Iconography of Shiva temples in Tamil Nadu

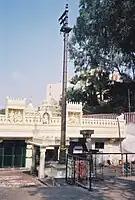
The "Dvajasthamba" ("kodi maram" or flag staff) of a temple

Somaskanda derives from Sa (Shiva) with Uma (Parvati) and Skanda (child Murugan). It is the form of Shiva where he is accompanied by Skanda the child and Paravati his consort in sitting posture. Though it is a Sanskrit name, it is a Tamil concept and Somaskandas are not found in North Indian temples. In the Tiruvarur Thygarajar Temple, the principal deity is Somaskanda under the name of Thyagaraja. All temples in the Thygaraja cult have images of Somaskanda as Thyagarajar - though iconographically similar, they are iconologically different. Architecturally when there are separate shrines dedicated to the "utsava" (festival deity) of Somaskanda, they are called Thyagaraja shrines. Unlike Nataraja, which is a Chola development, Somaskanda was prominent even during the Pallava period much earlier to Cholas. References to the evolution of the Somaskanda concept are found from Pallava period from the 7th century A.D. in carved rear stone walls of Pallava temple sanctums. There are 40 such images of Somaskanda found in different temples including the Kailasanthar temple at Kanchipuram. Most of the images are attributed to Rajasimha Pallava (700-728 A.D.), Mahendra Pallava (580-630 A.D.), Narasimha Pallava (630-668 A.D.) and Parameswara Pallava (670-700 A.D.). Somaskanda was the principal deity during the Pallava period replacing "lingam", including the temples at Mahabalipuram, a UNESCO world heritage site. But the cult was not popular and Somaskanda images were relegated to subshrines. Sangam literature does not mention Somaskanda and references in literature are found in the 7th century "Tevaram". Somaskanda's continuing importance is highlighted by the fact that the deity takes prominence in all the prime festivals.